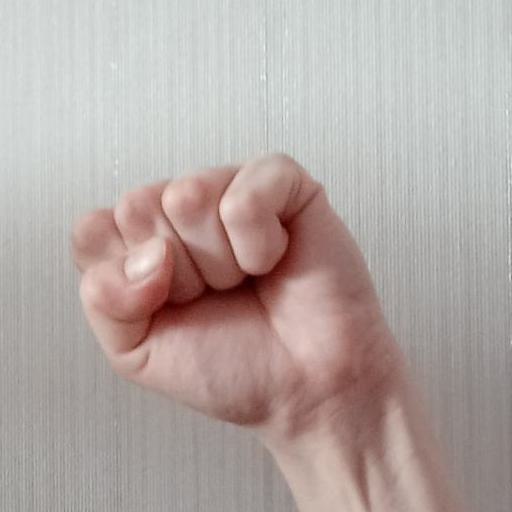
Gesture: fist